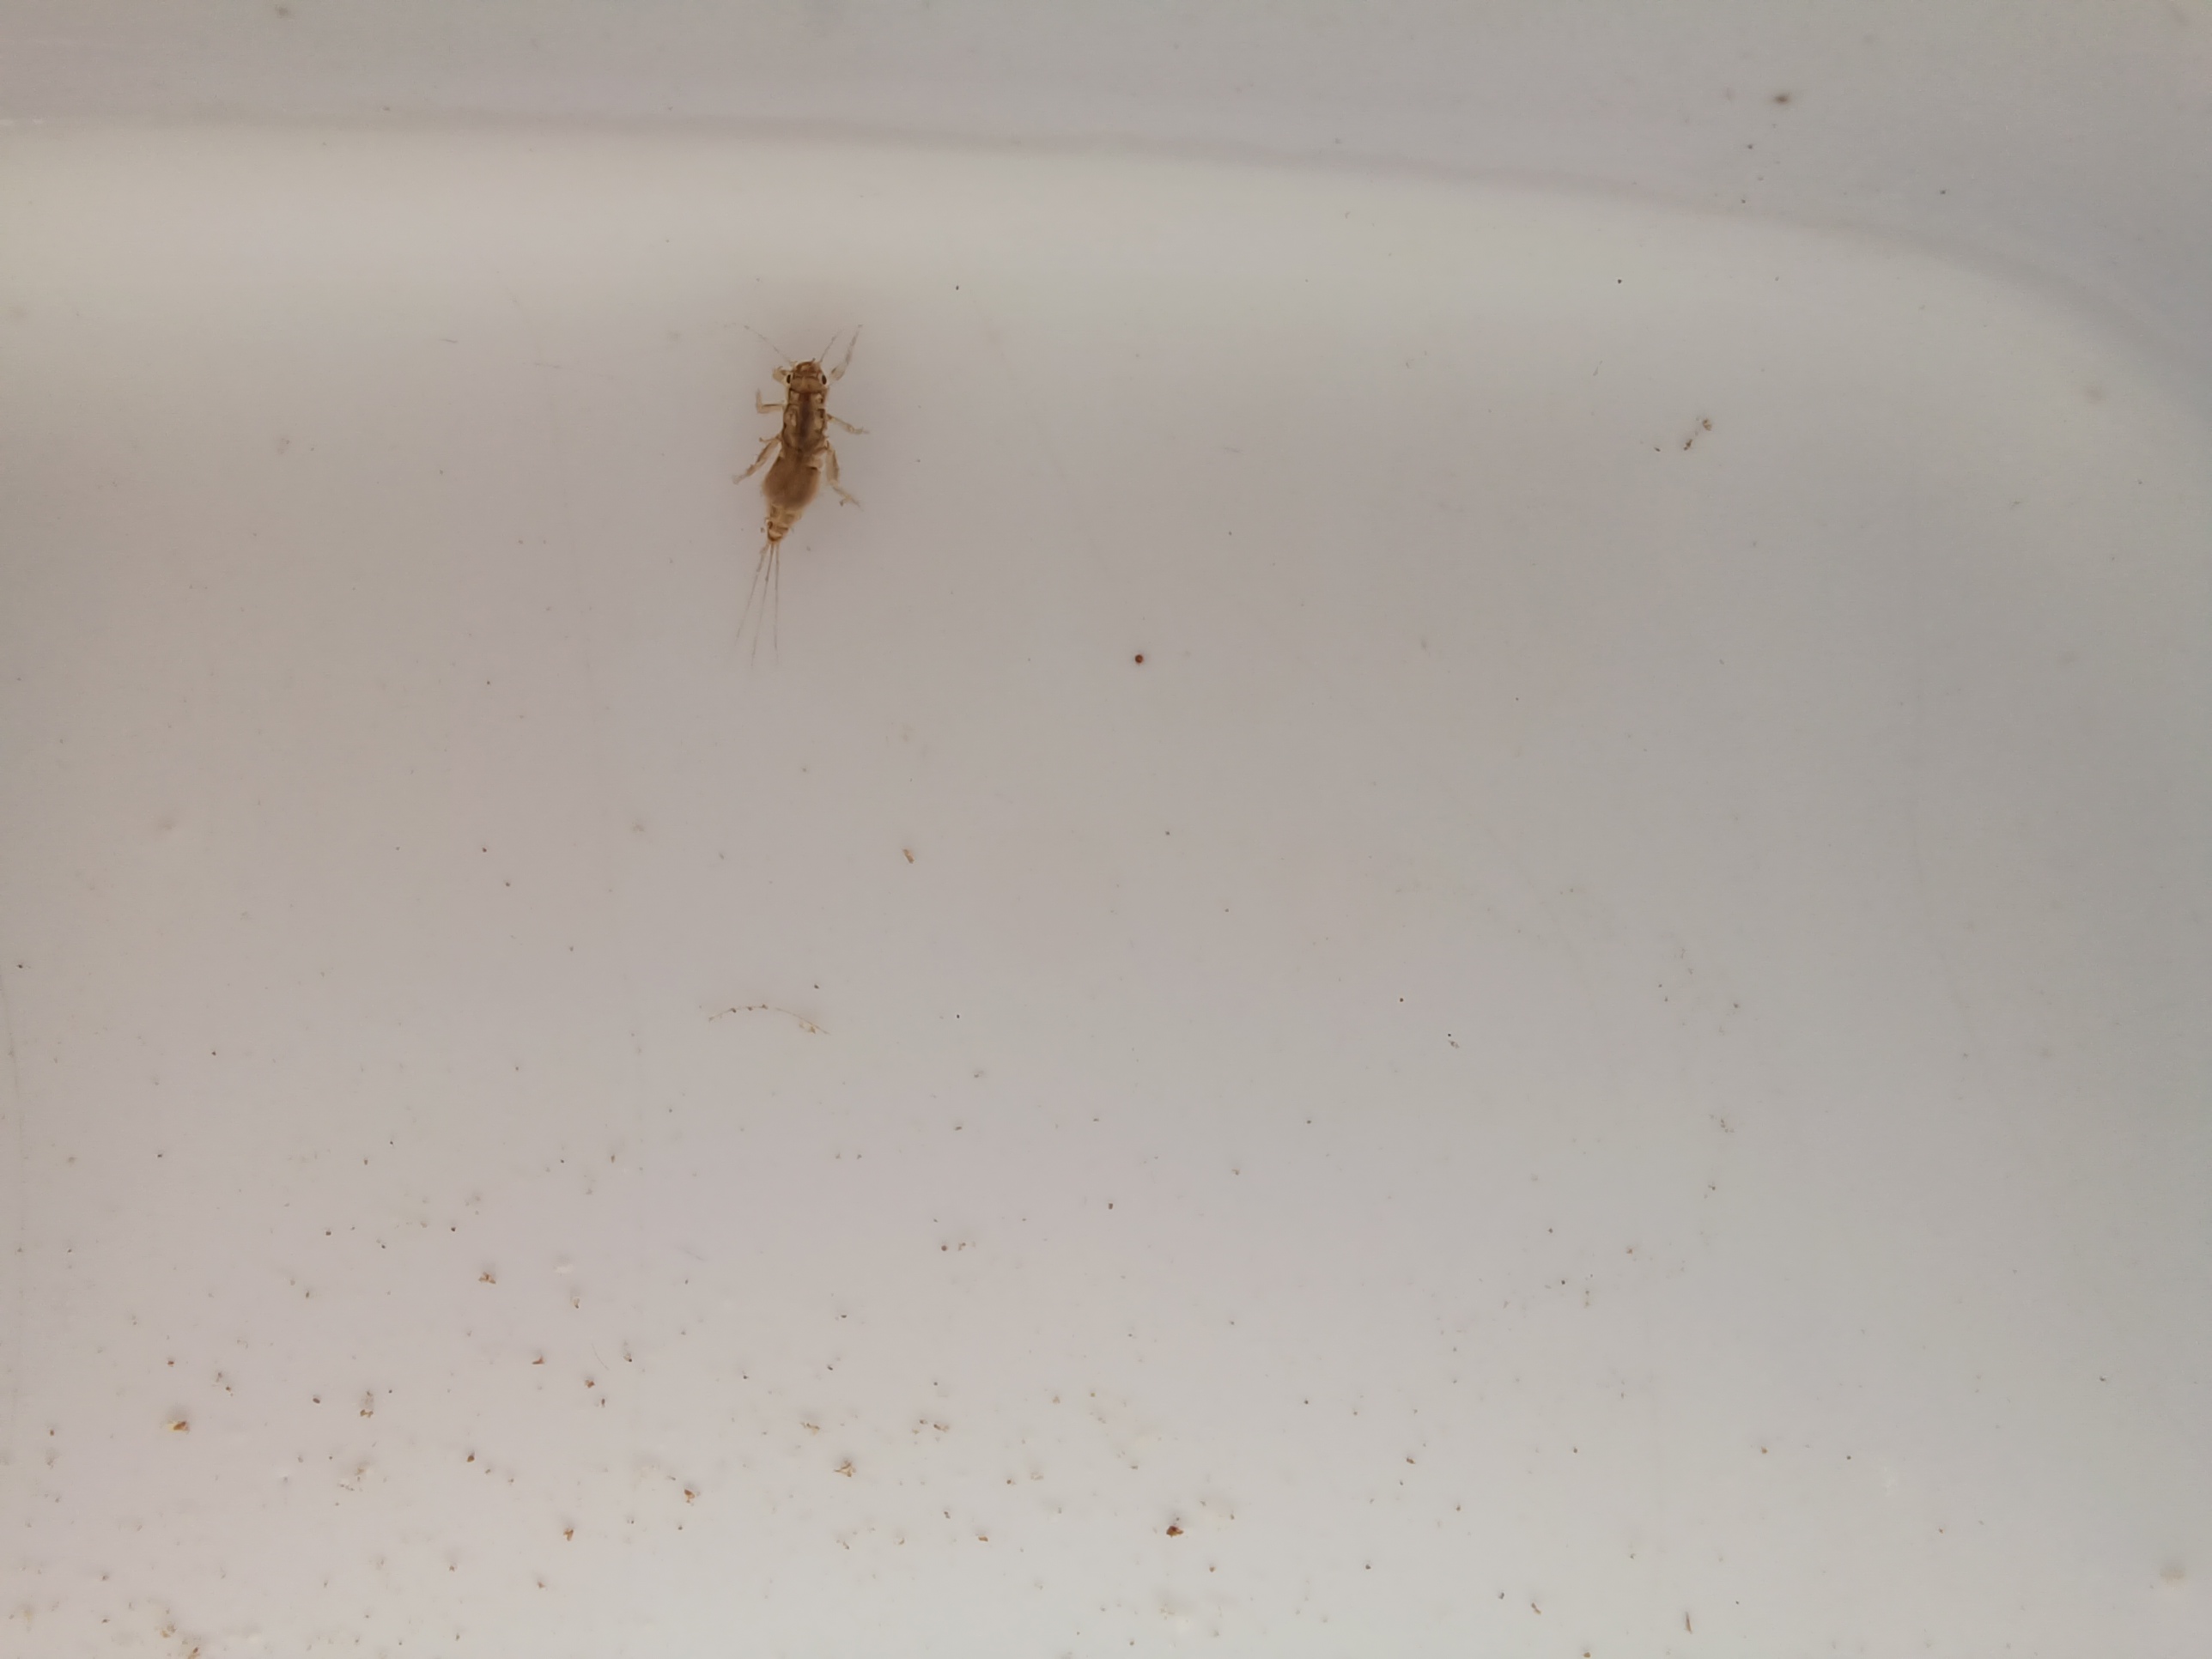
Macroinvertebrate group: other_mayflies